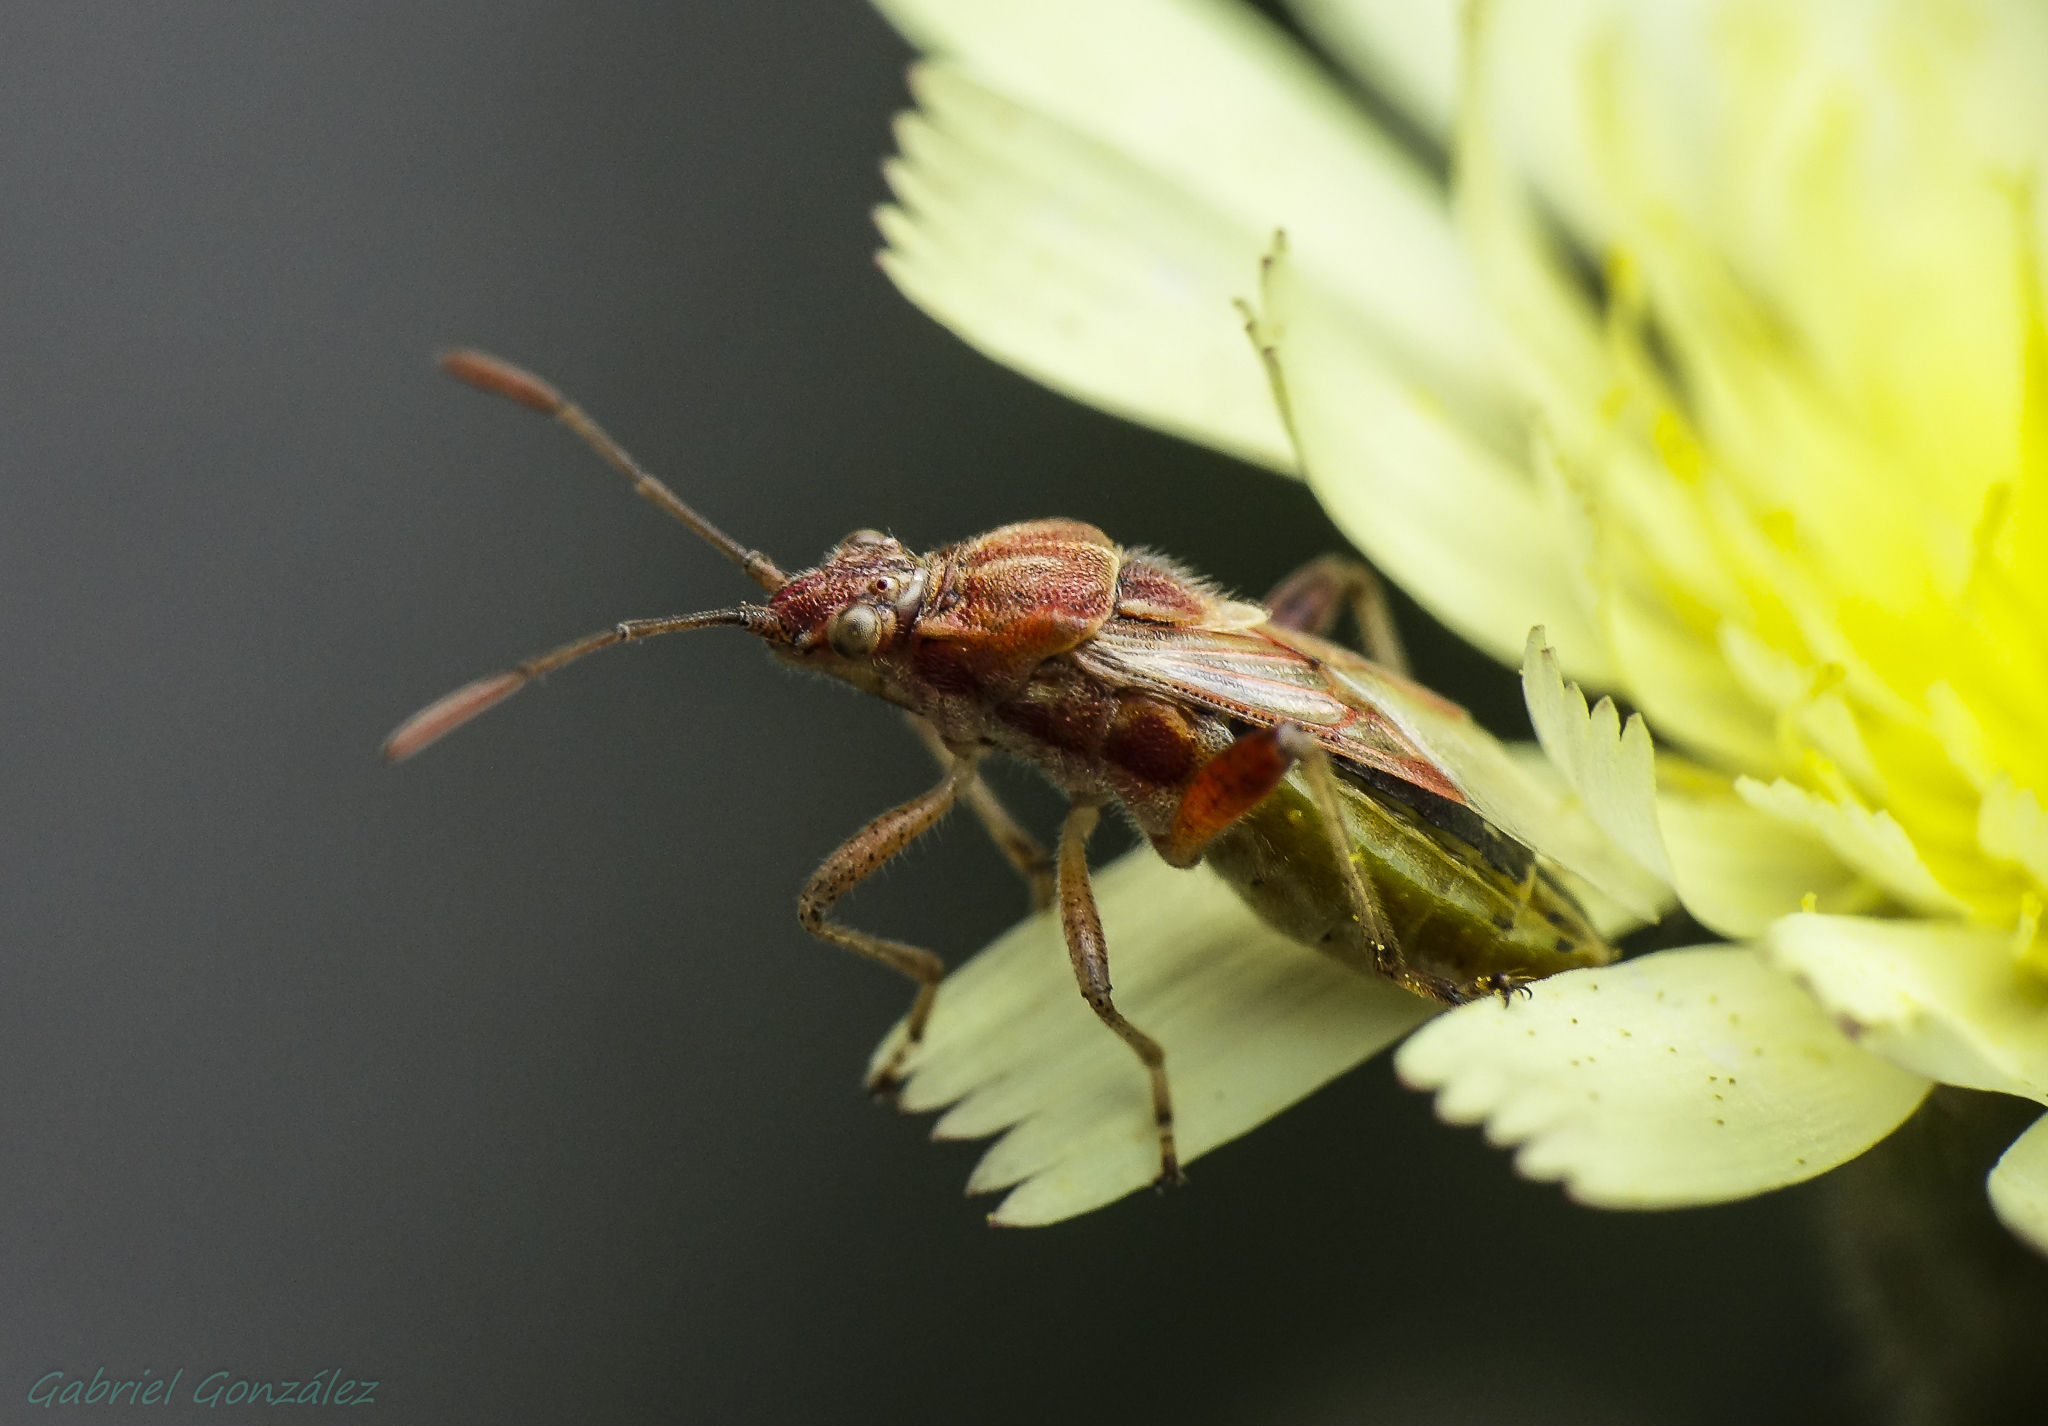
nature, photography, flower, fly, insect, macro, flora, fauna, invertebrate, close up, animals, naturaleza, pest, nectar, 250, ggl1, gaby1, xovesphoto, animales, sonyrx10, rx10, gphoto, gabrielcorua, xelodegalicia, raynox250, macro photography, arthropod